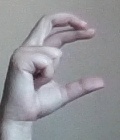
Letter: thal